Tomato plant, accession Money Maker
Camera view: horizontal (90 deg, fisheye); turntable rotation: 120 degrees
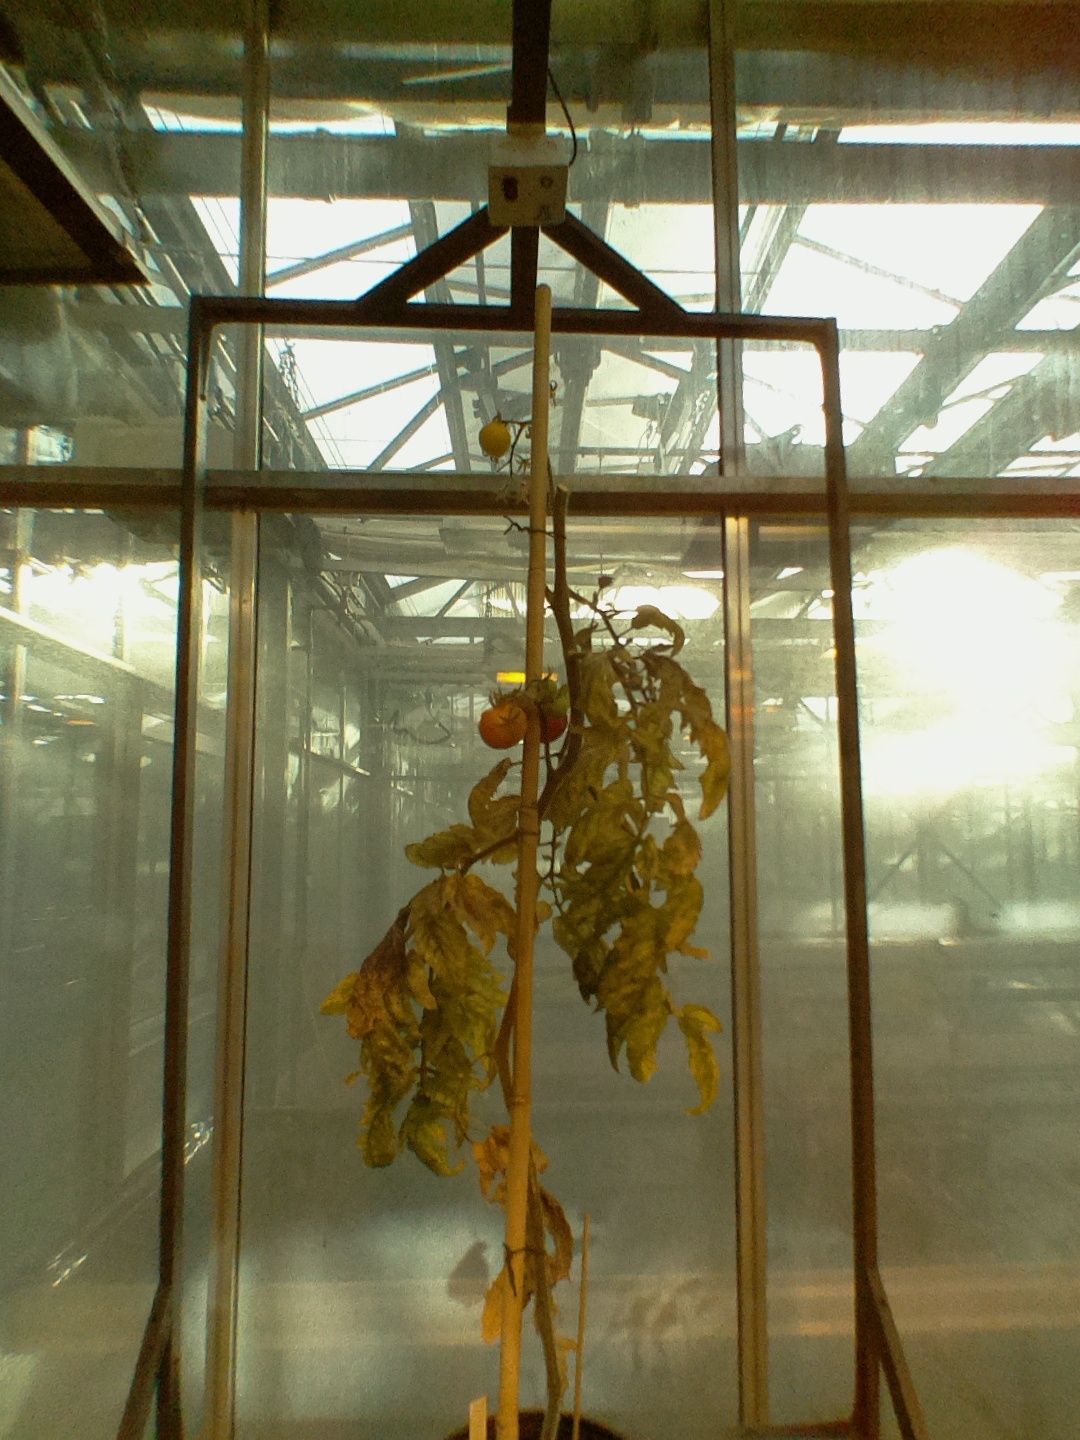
BBCH growth stage 86: 60%-70% of fruits show typical fully ripe color